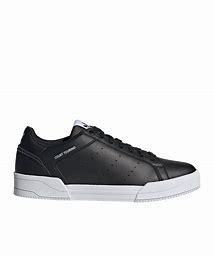
Brand: Adidas
Model: Court Tourino